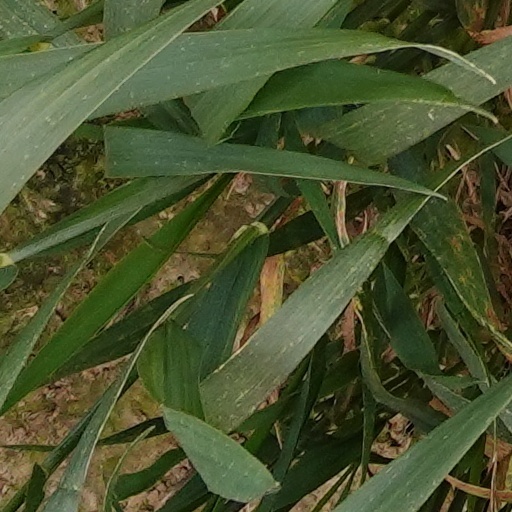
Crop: wheat